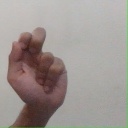
अक्षर: ढ